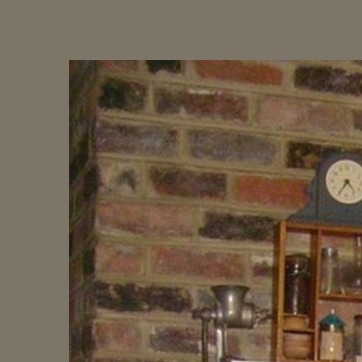
Material: brick